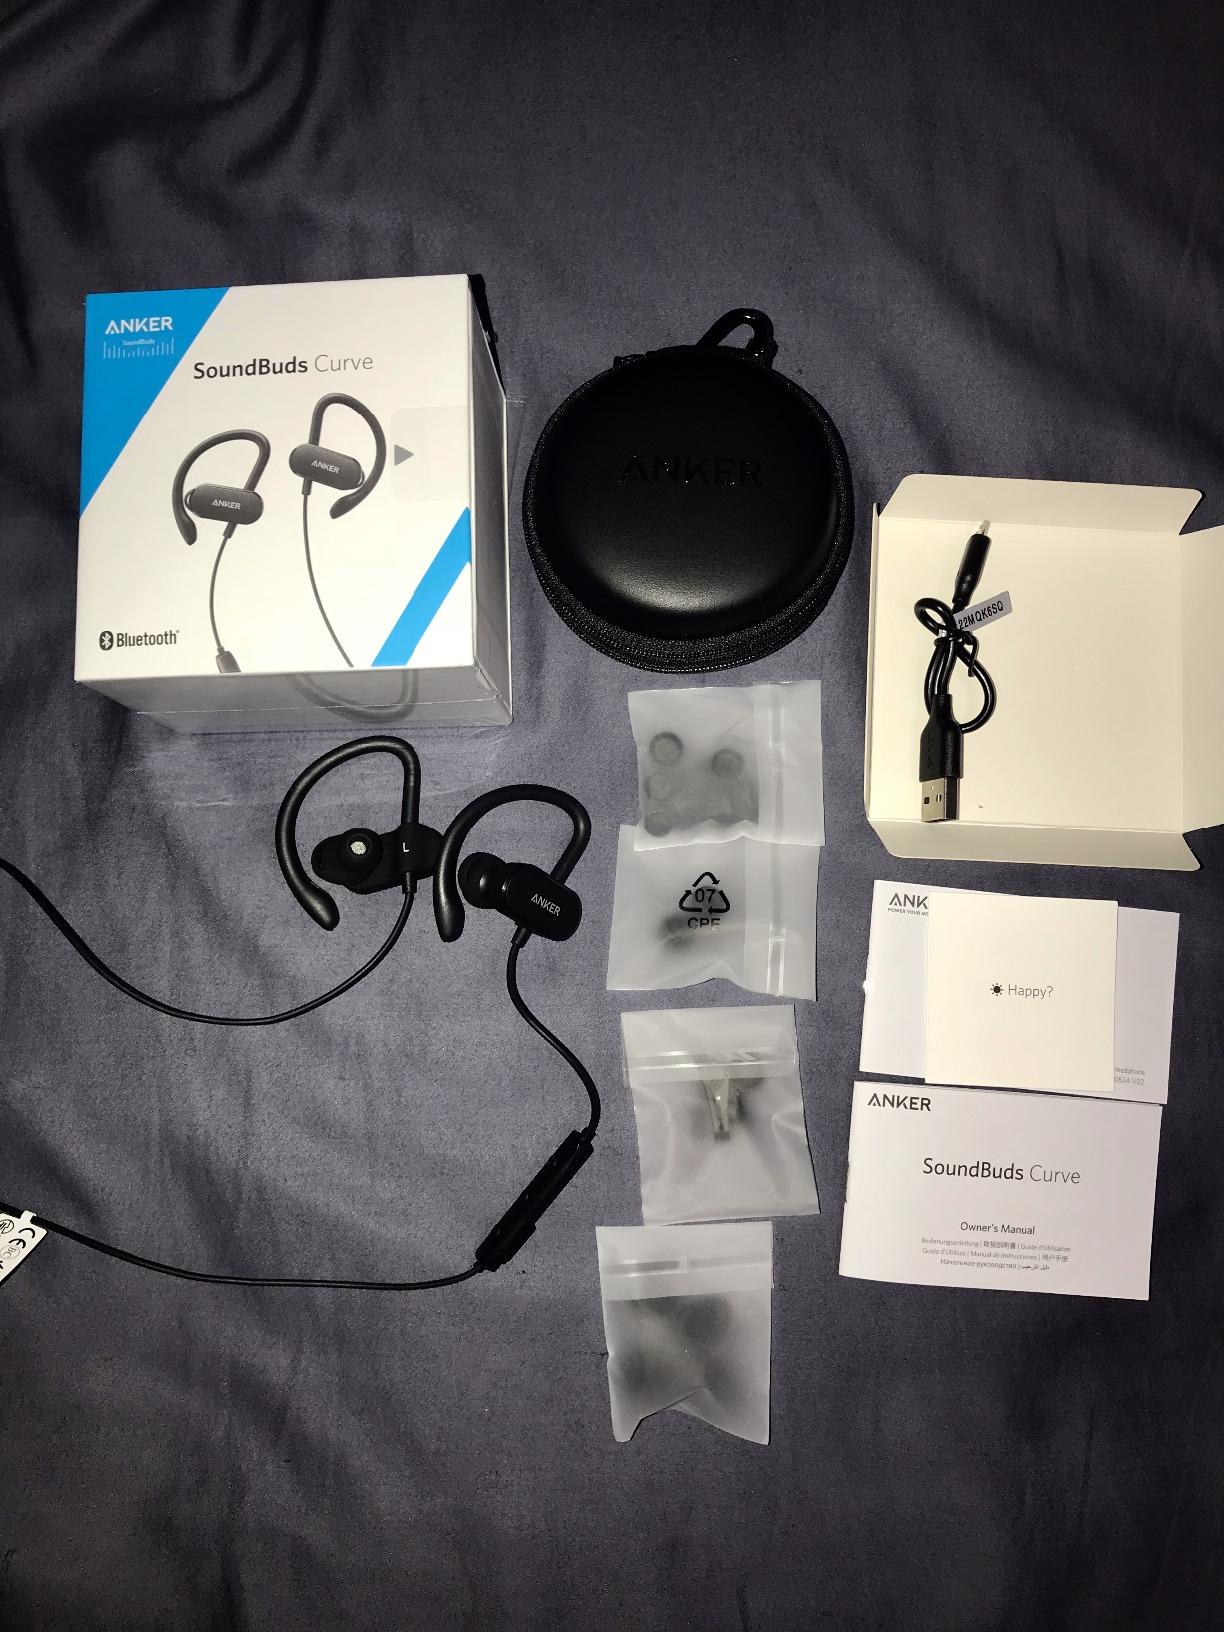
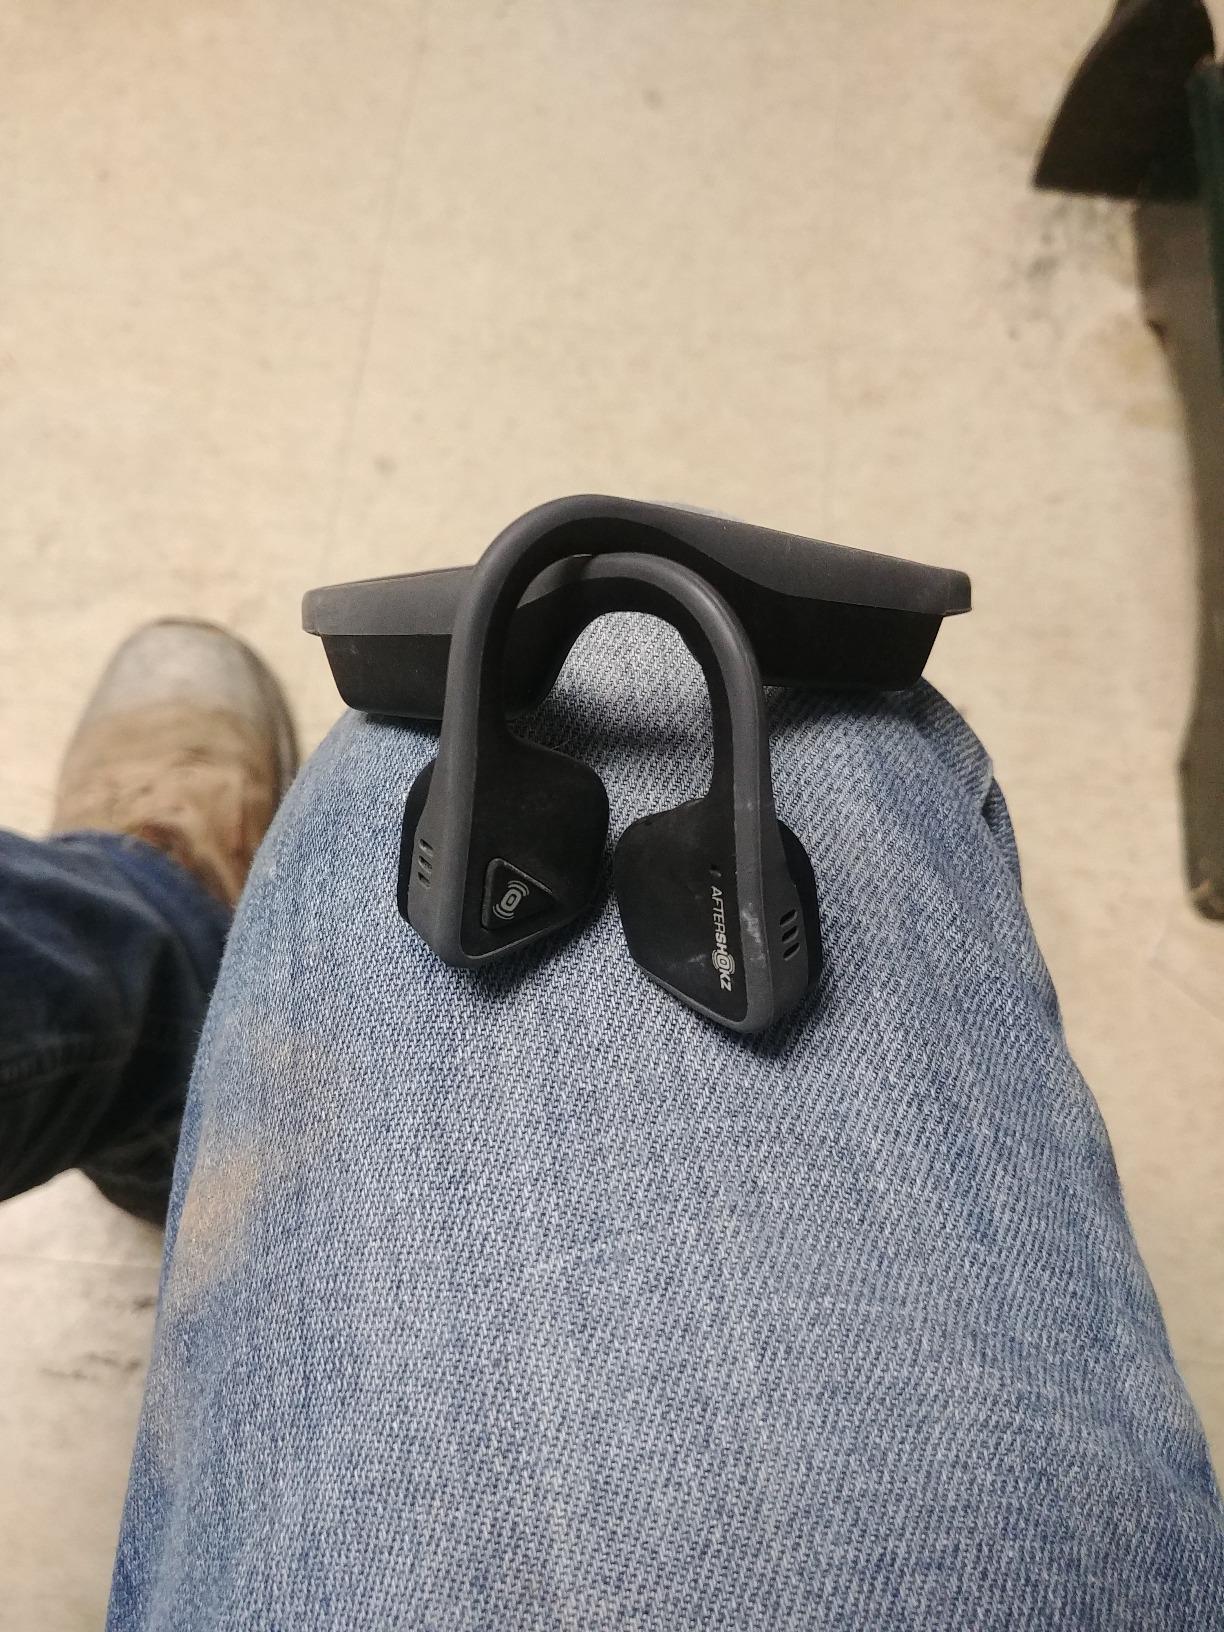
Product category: headphones
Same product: no